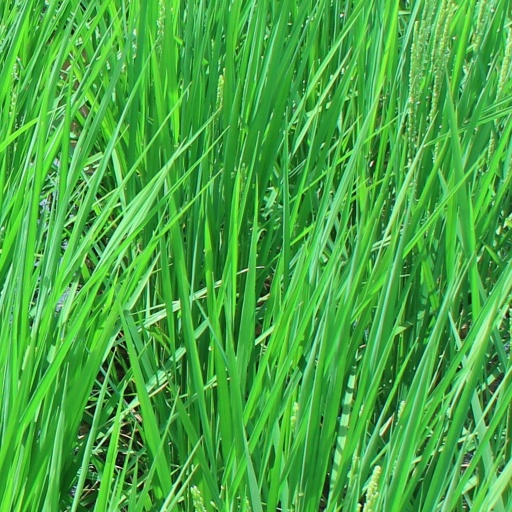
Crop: rice